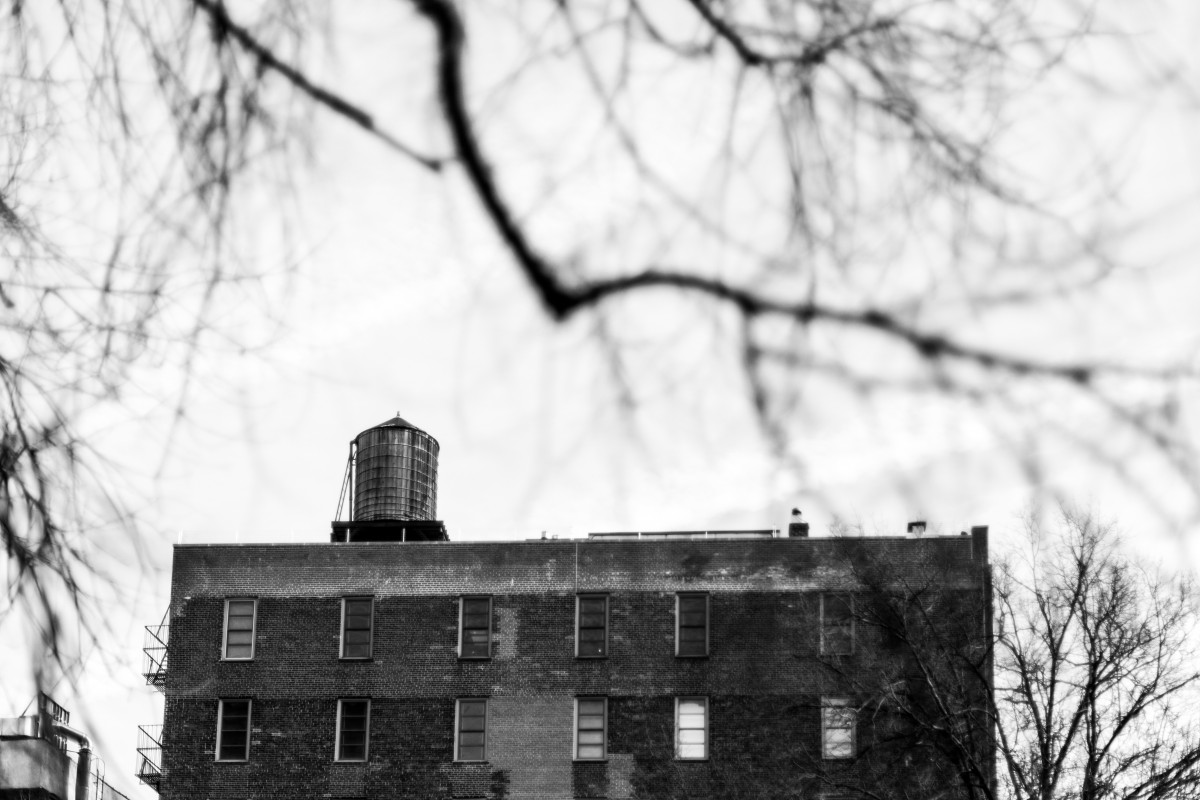
Tags: snow, winter, black and white, house, photograph